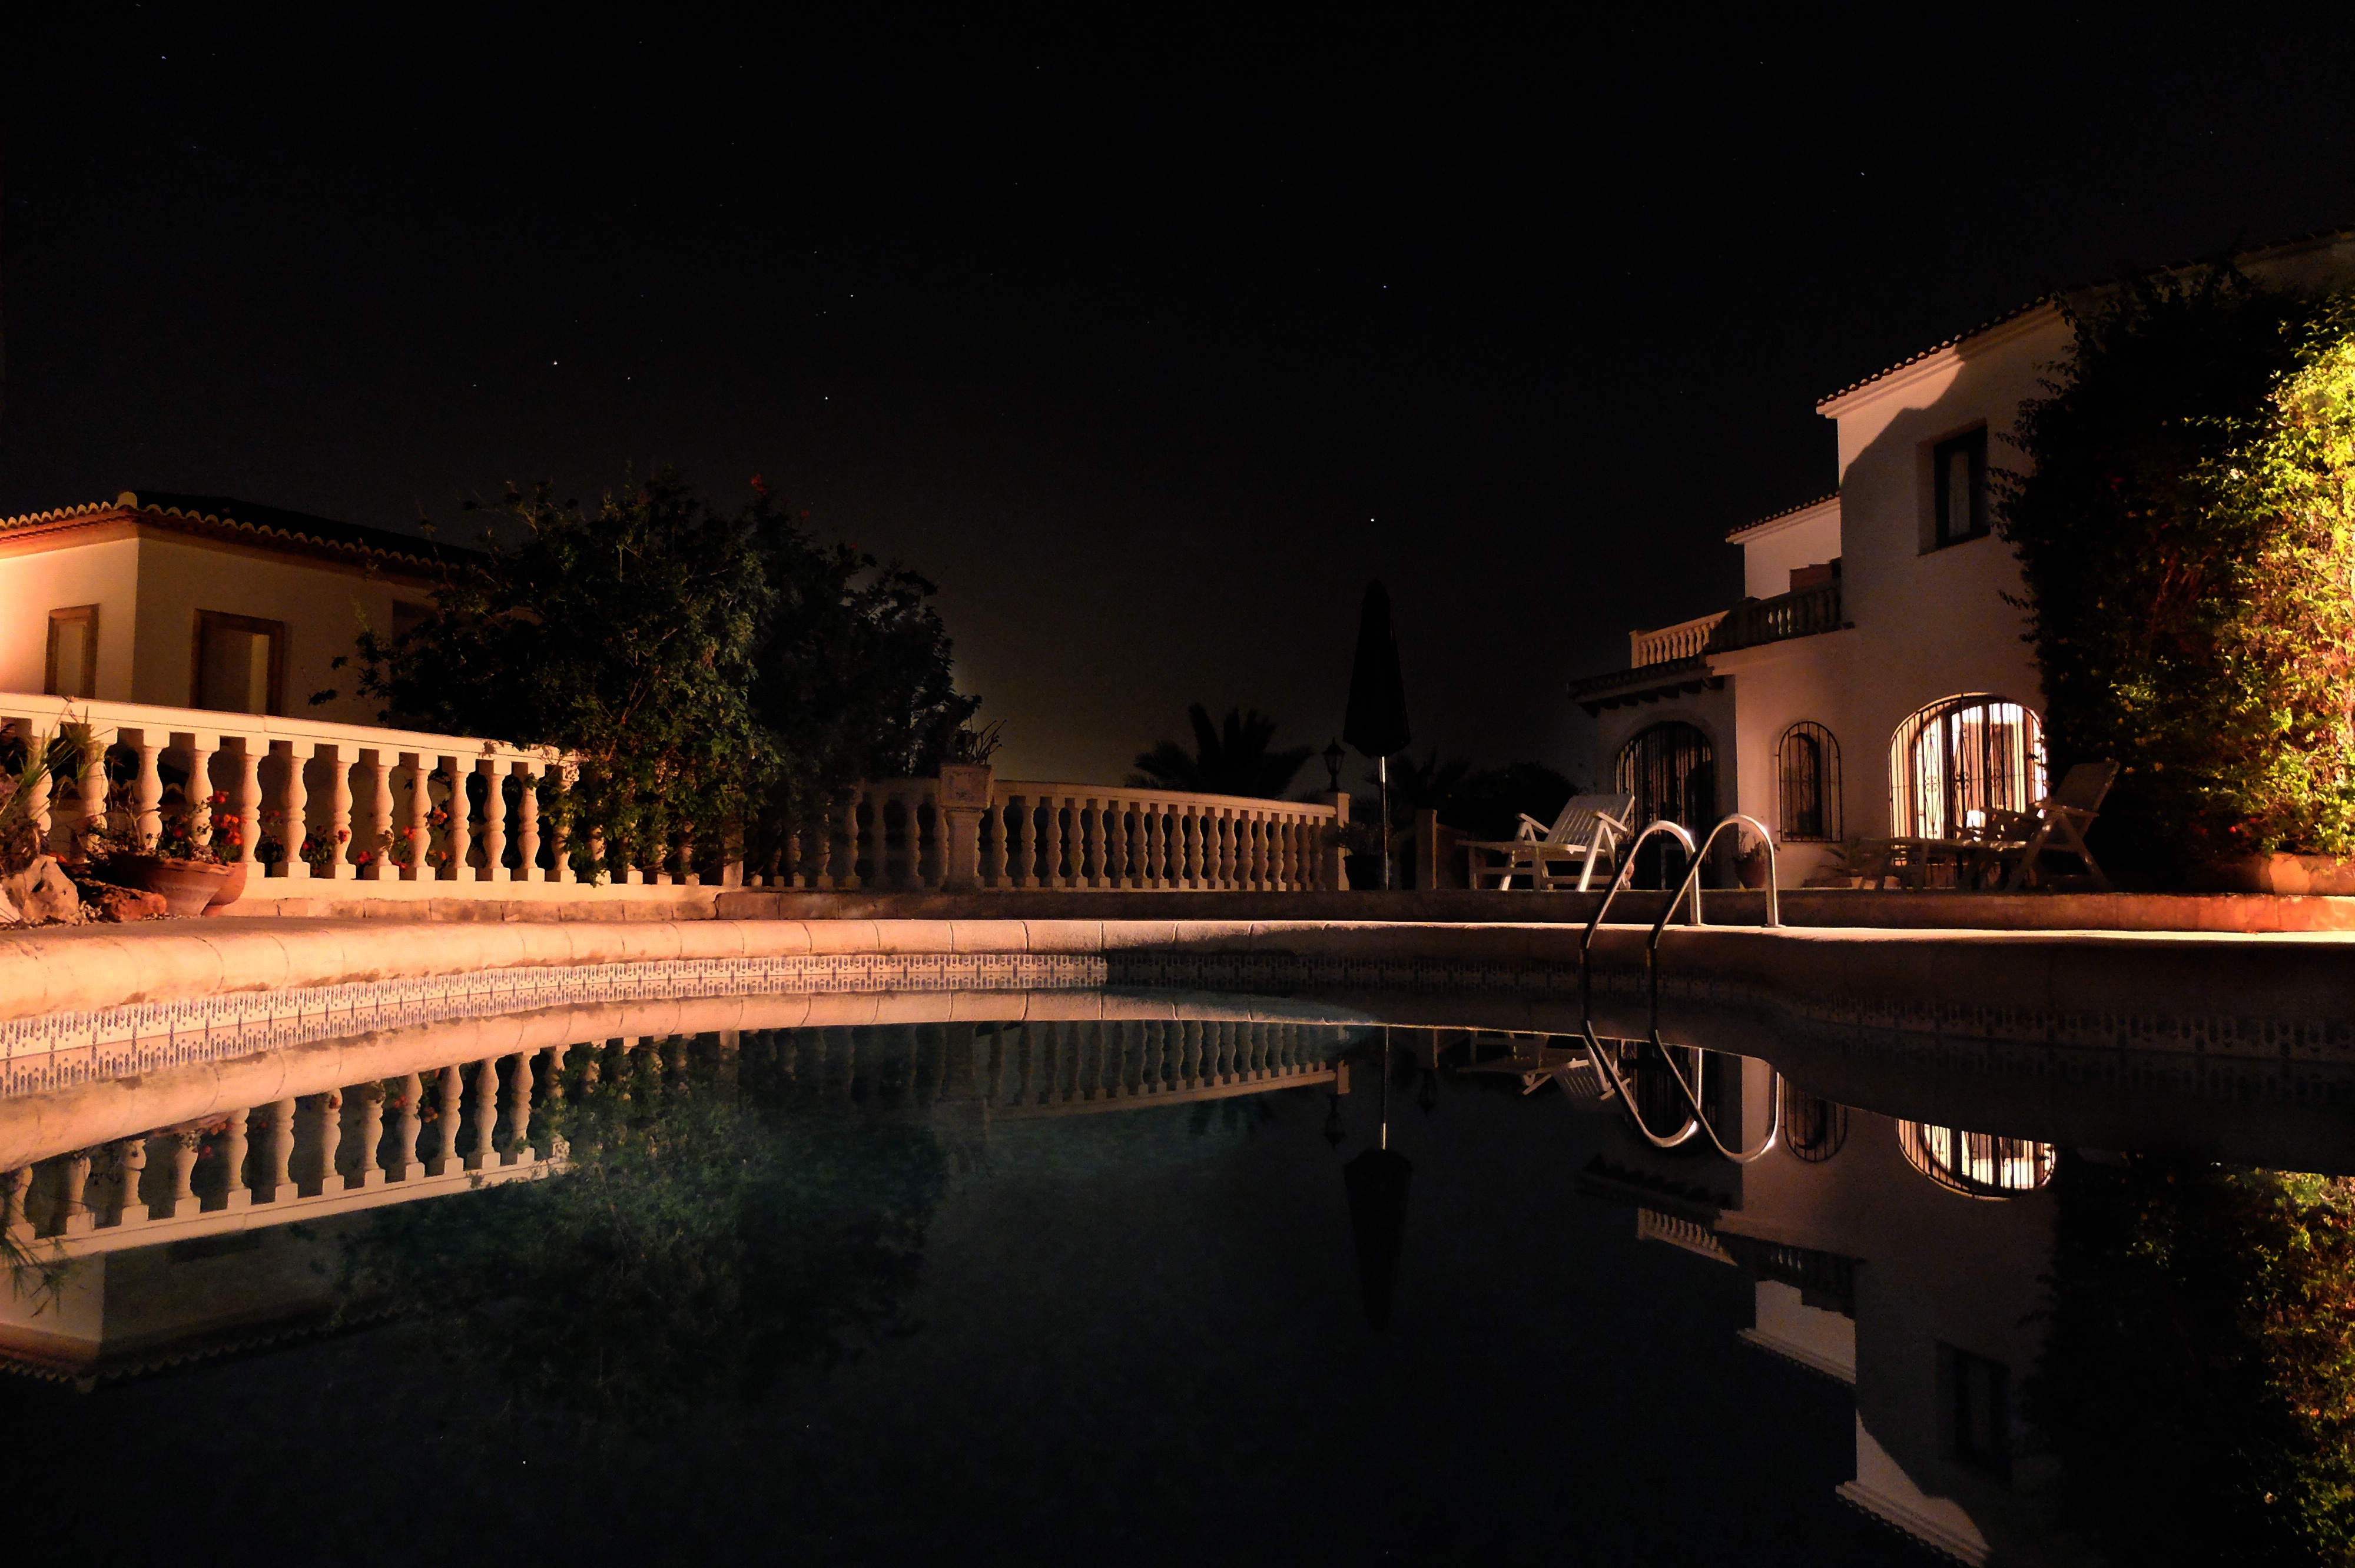
light, night, cityscape, dusk, evening, reflection, landmark, darkness, lighting, landscape lighting